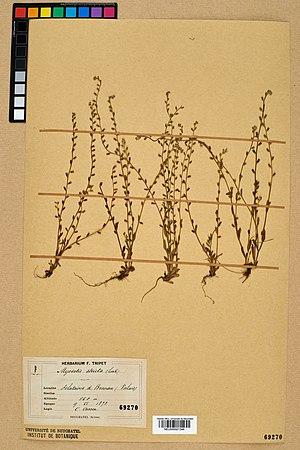
Spécimen de plante séchée et pressée de l'espèce fr:Myosotis stricta